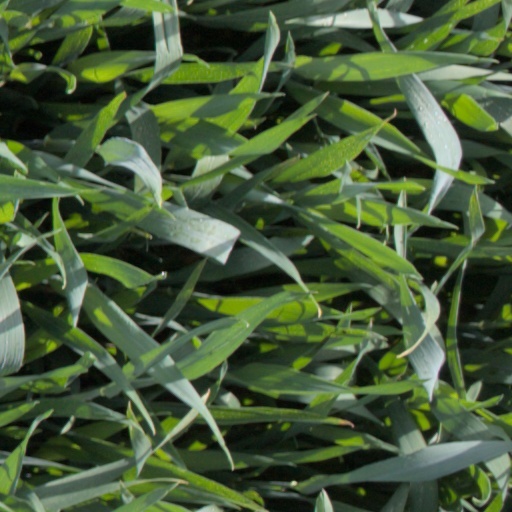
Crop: wheat